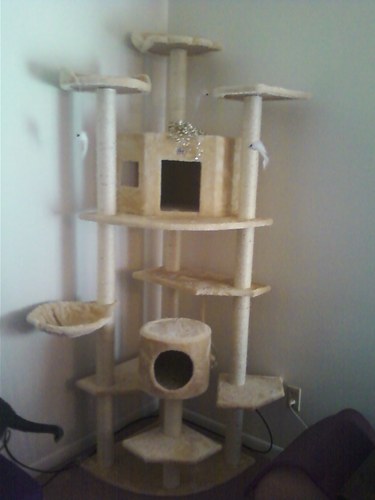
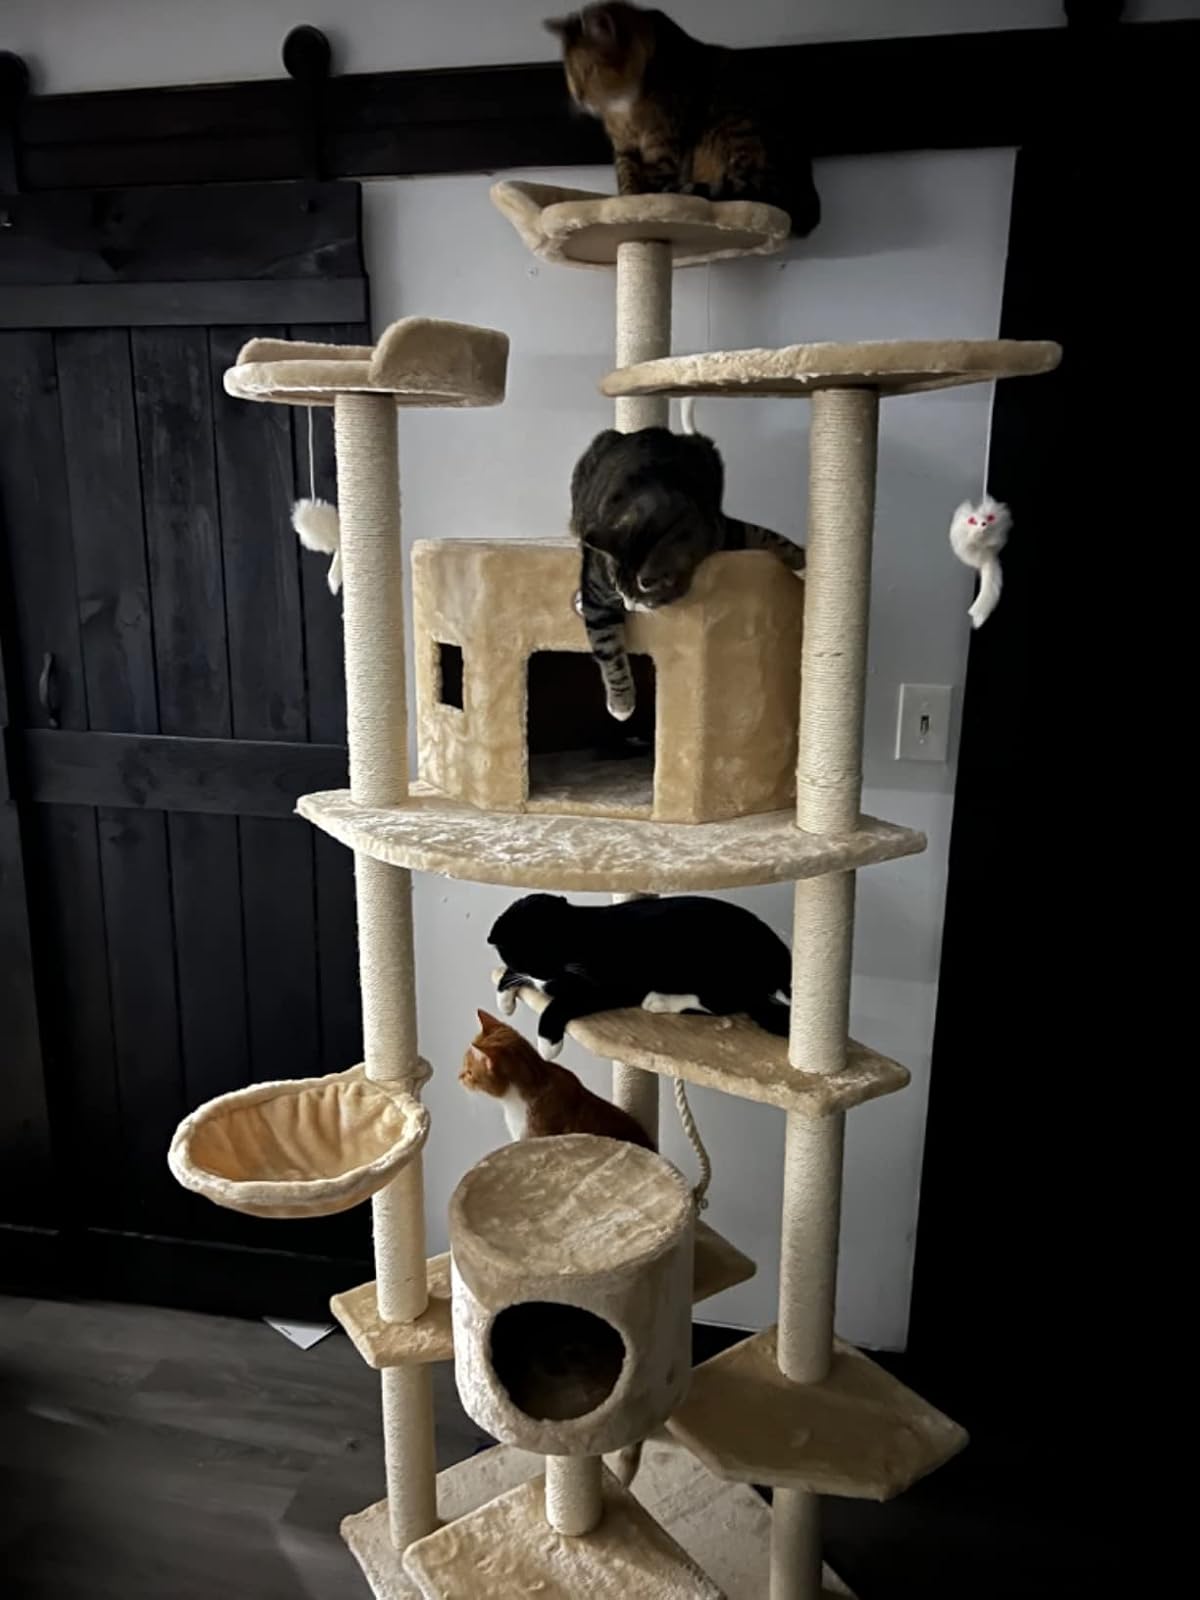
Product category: items_cat tree
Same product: yes